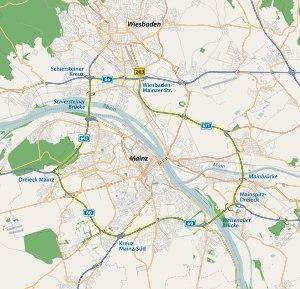
Hechtsheim, en dialecte local Hexem, est un quartier au sud de la ville-arrondissement de Mayence, capitale du Land de Rhénanie-Palatinat.